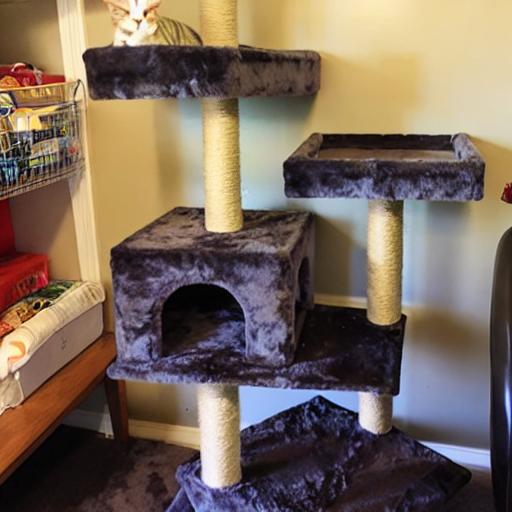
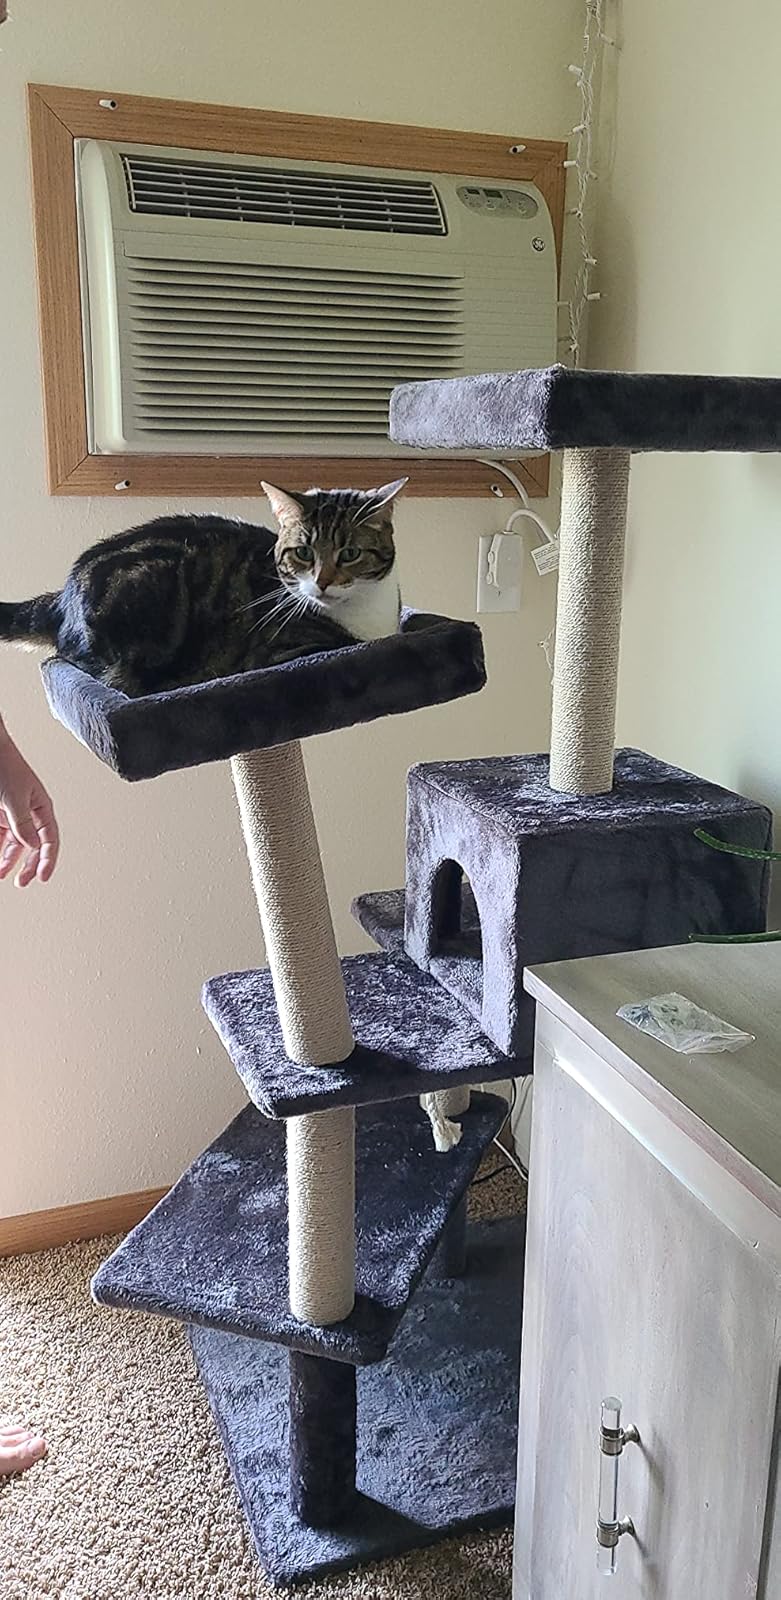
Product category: items_cat tree
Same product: no